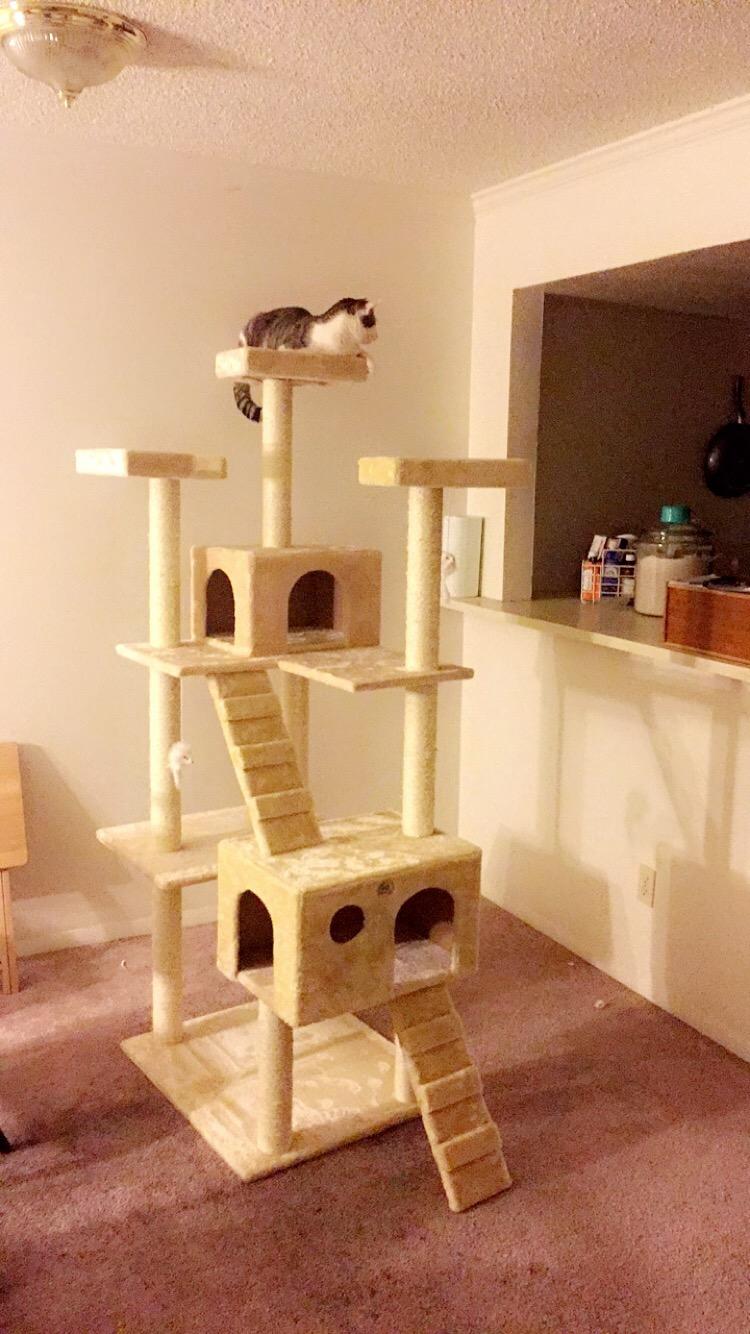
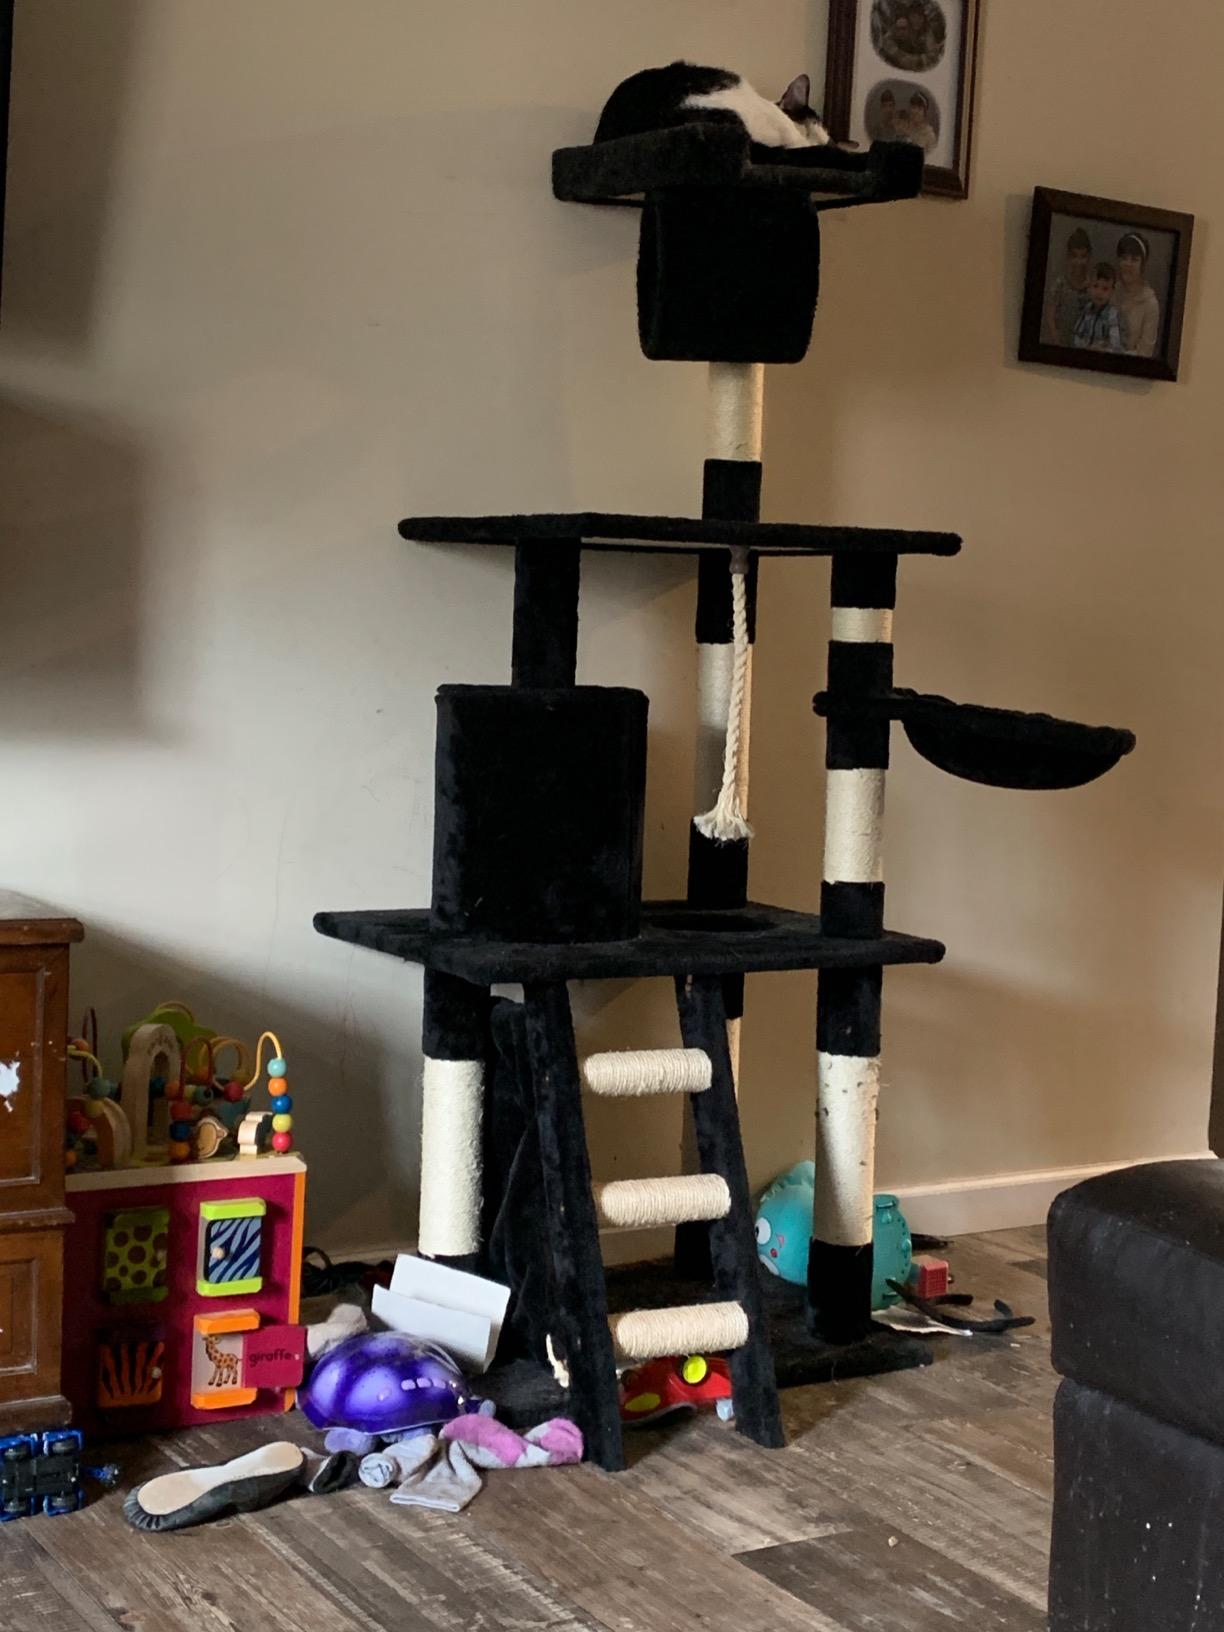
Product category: items_cat tree
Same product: no